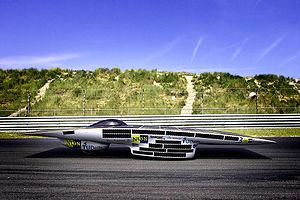
Le World Solar Challenge est une course de voitures propulsées à l'énergie solaire. Depuis sa création en 1987, des véhicules expérimentaux parcourent un circuit de 3 021 km à travers l'Australie centrale, entre les villes de Darwin et d'Adélaïde. La compétition rassemble des équipes provenant de nombreux pays à travers le monde, la plupart étant liées à des universités ou des entreprises affiliées à de grandes écoles.
L’université de technologie de Delft, plus connue sous le nom de TU Delft est la plus importante université publique des Pays-Bas. Elle est implantée à Delft, dans la province de Hollande-Méridionale aux Pays-Bas. Elle forme plus de 19 000 étudiants et accueille plus de 3 300 chercheurs et enseignants, au sein de 8 facultés et de nombreux instituts de recherche.